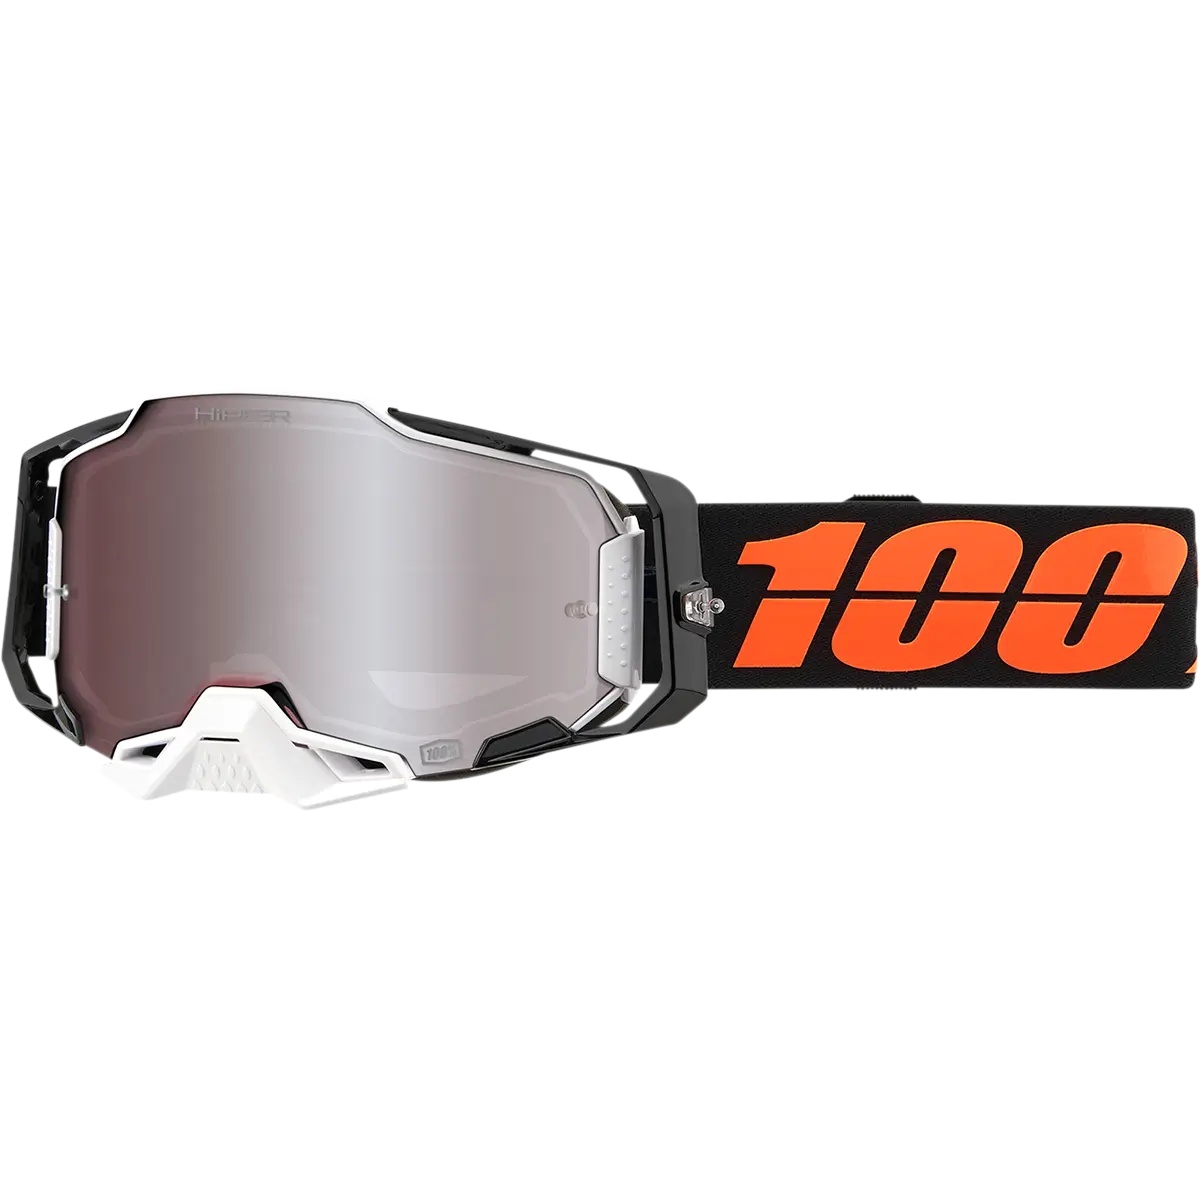
Occhiali Armega
Brand: 100%
Lente ULTRA HD di riferimento nel settore che garantisce una chiarezza ottica senza precedenti Lente resistente alla rottura e a prova di impatti di 2mm, stampata a iniezione Sistema di drenaggio e di gestione dell’accumulo del sudore di nuova generazione Fascia ultra-larga di 48mm con spesso bordo in silicone per la massima aderenza Paranaso rimovibile per una protezione aggiuntiva da rocce e detriti
Category: Sporting Goods > Outdoor Recreation > Boating & Water Sports > Swimming > Swim Goggle & Mask Accessories > Goggles Lenses